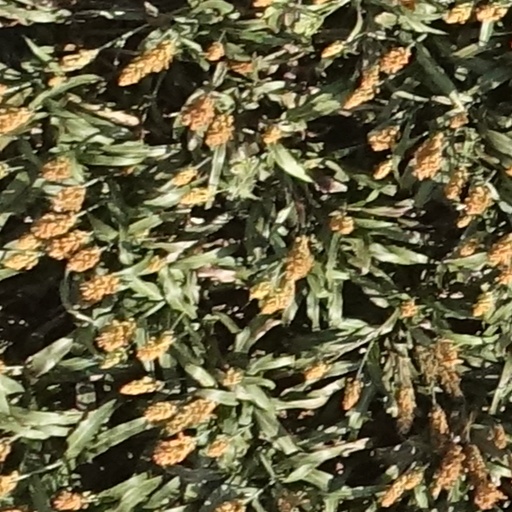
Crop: sorghum